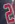
Number: 2